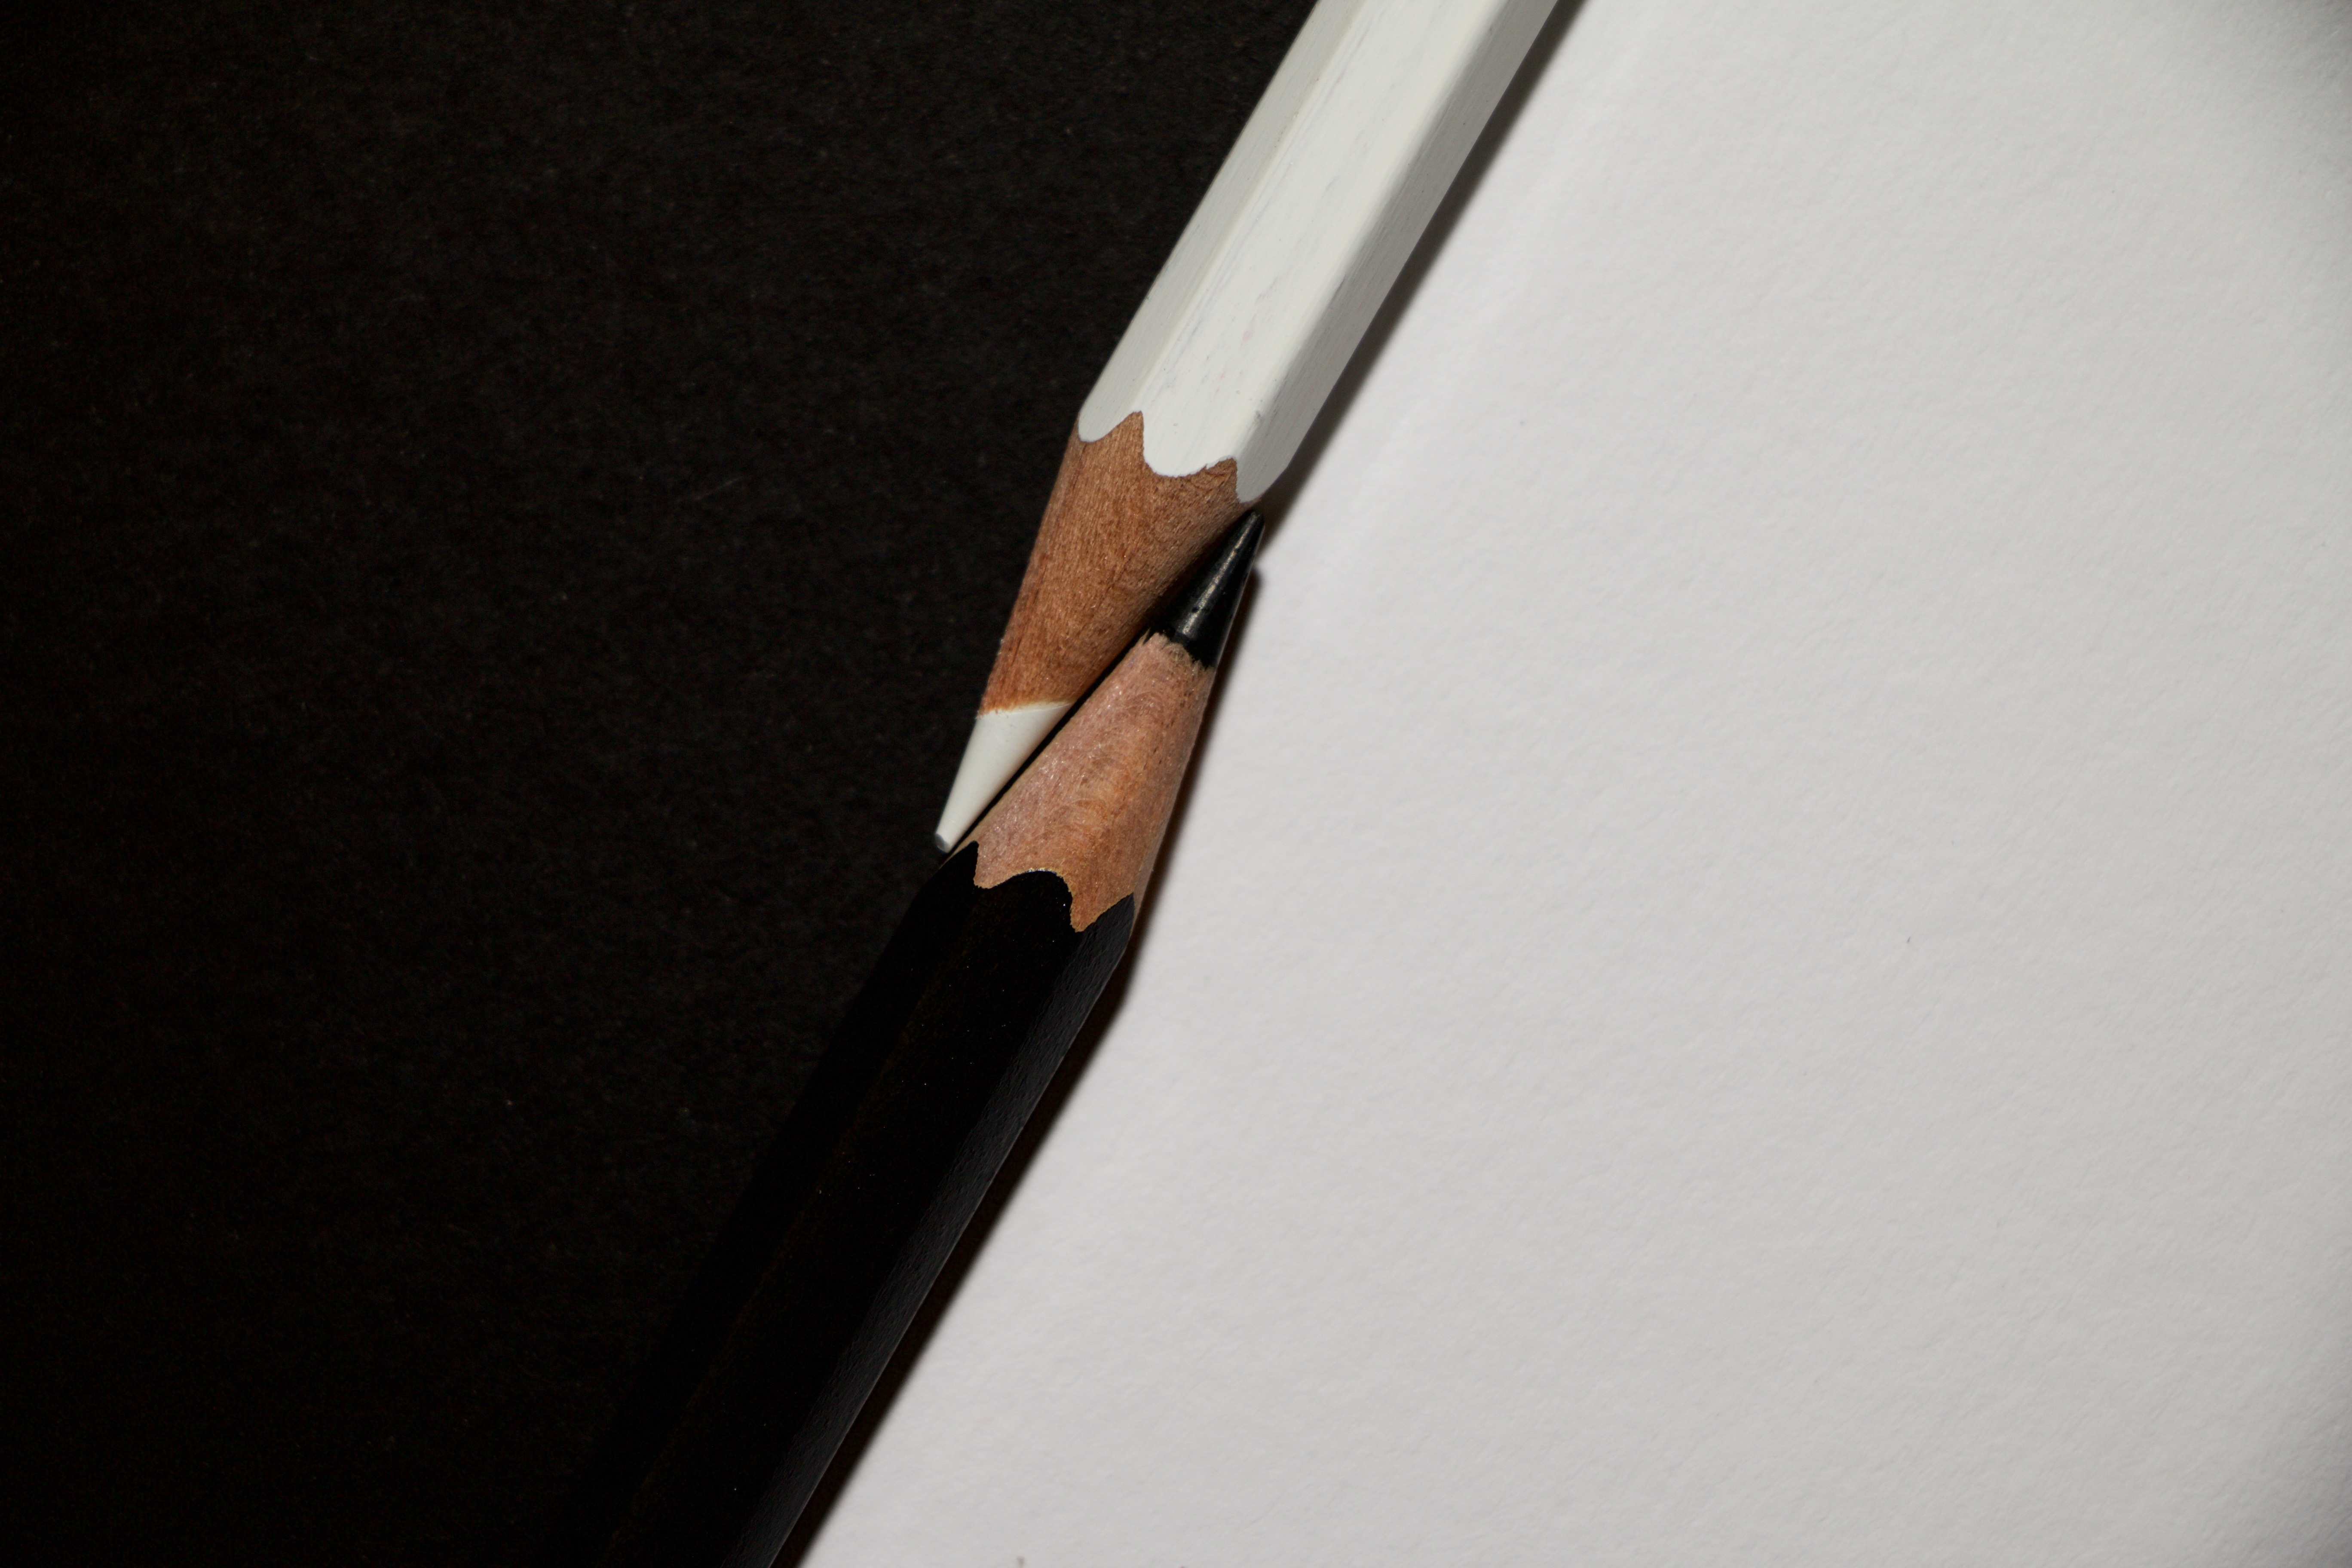
writing, hand, black and white, white, pen, black, great, colour pencils